House of the Virgin Mary

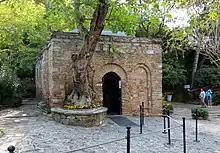
The exterior view of the restored house, now serving as a chapel.

The House of the Virgin Mary (Turkish: Meryemana Evi or Meryem Ana Evi, "Mother Mary's House") is a Catholic shrine located on Mt. Koressos (Turkish: "Bülbüldağı", "Mount Nightingale") in the vicinity of Ephesus, from Selçuk in Turkey.